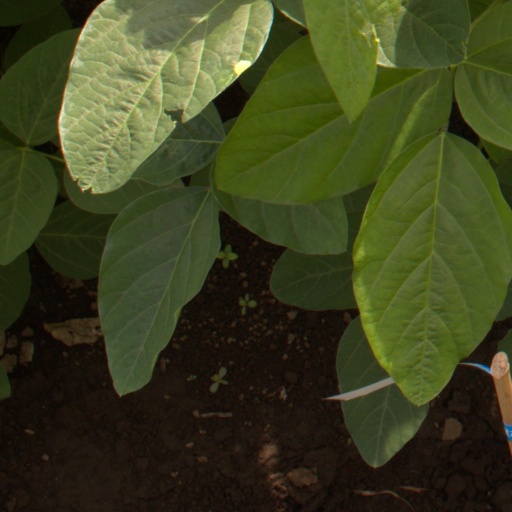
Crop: soybean